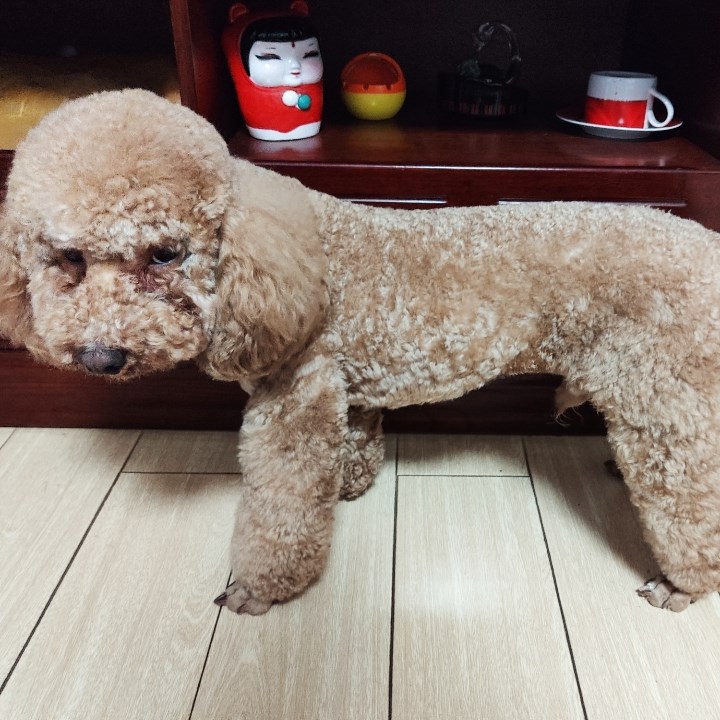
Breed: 7449-n000128-teddy